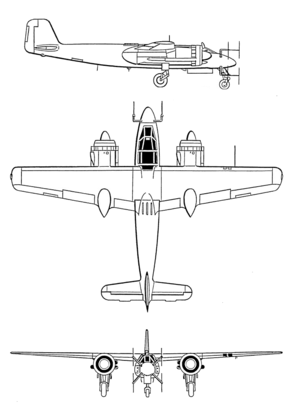
Le Focke-Wulf Ta 154 Moskito était un chasseur nocturne bimoteur rapide conçu par Kurt Tank et produit par l'entreprise allemande Focke-Wulf durant la fin de la Seconde Guerre mondiale. Seuls quelques exemplaires furent produits, montrant de moins bonnes performances que les prototypes.